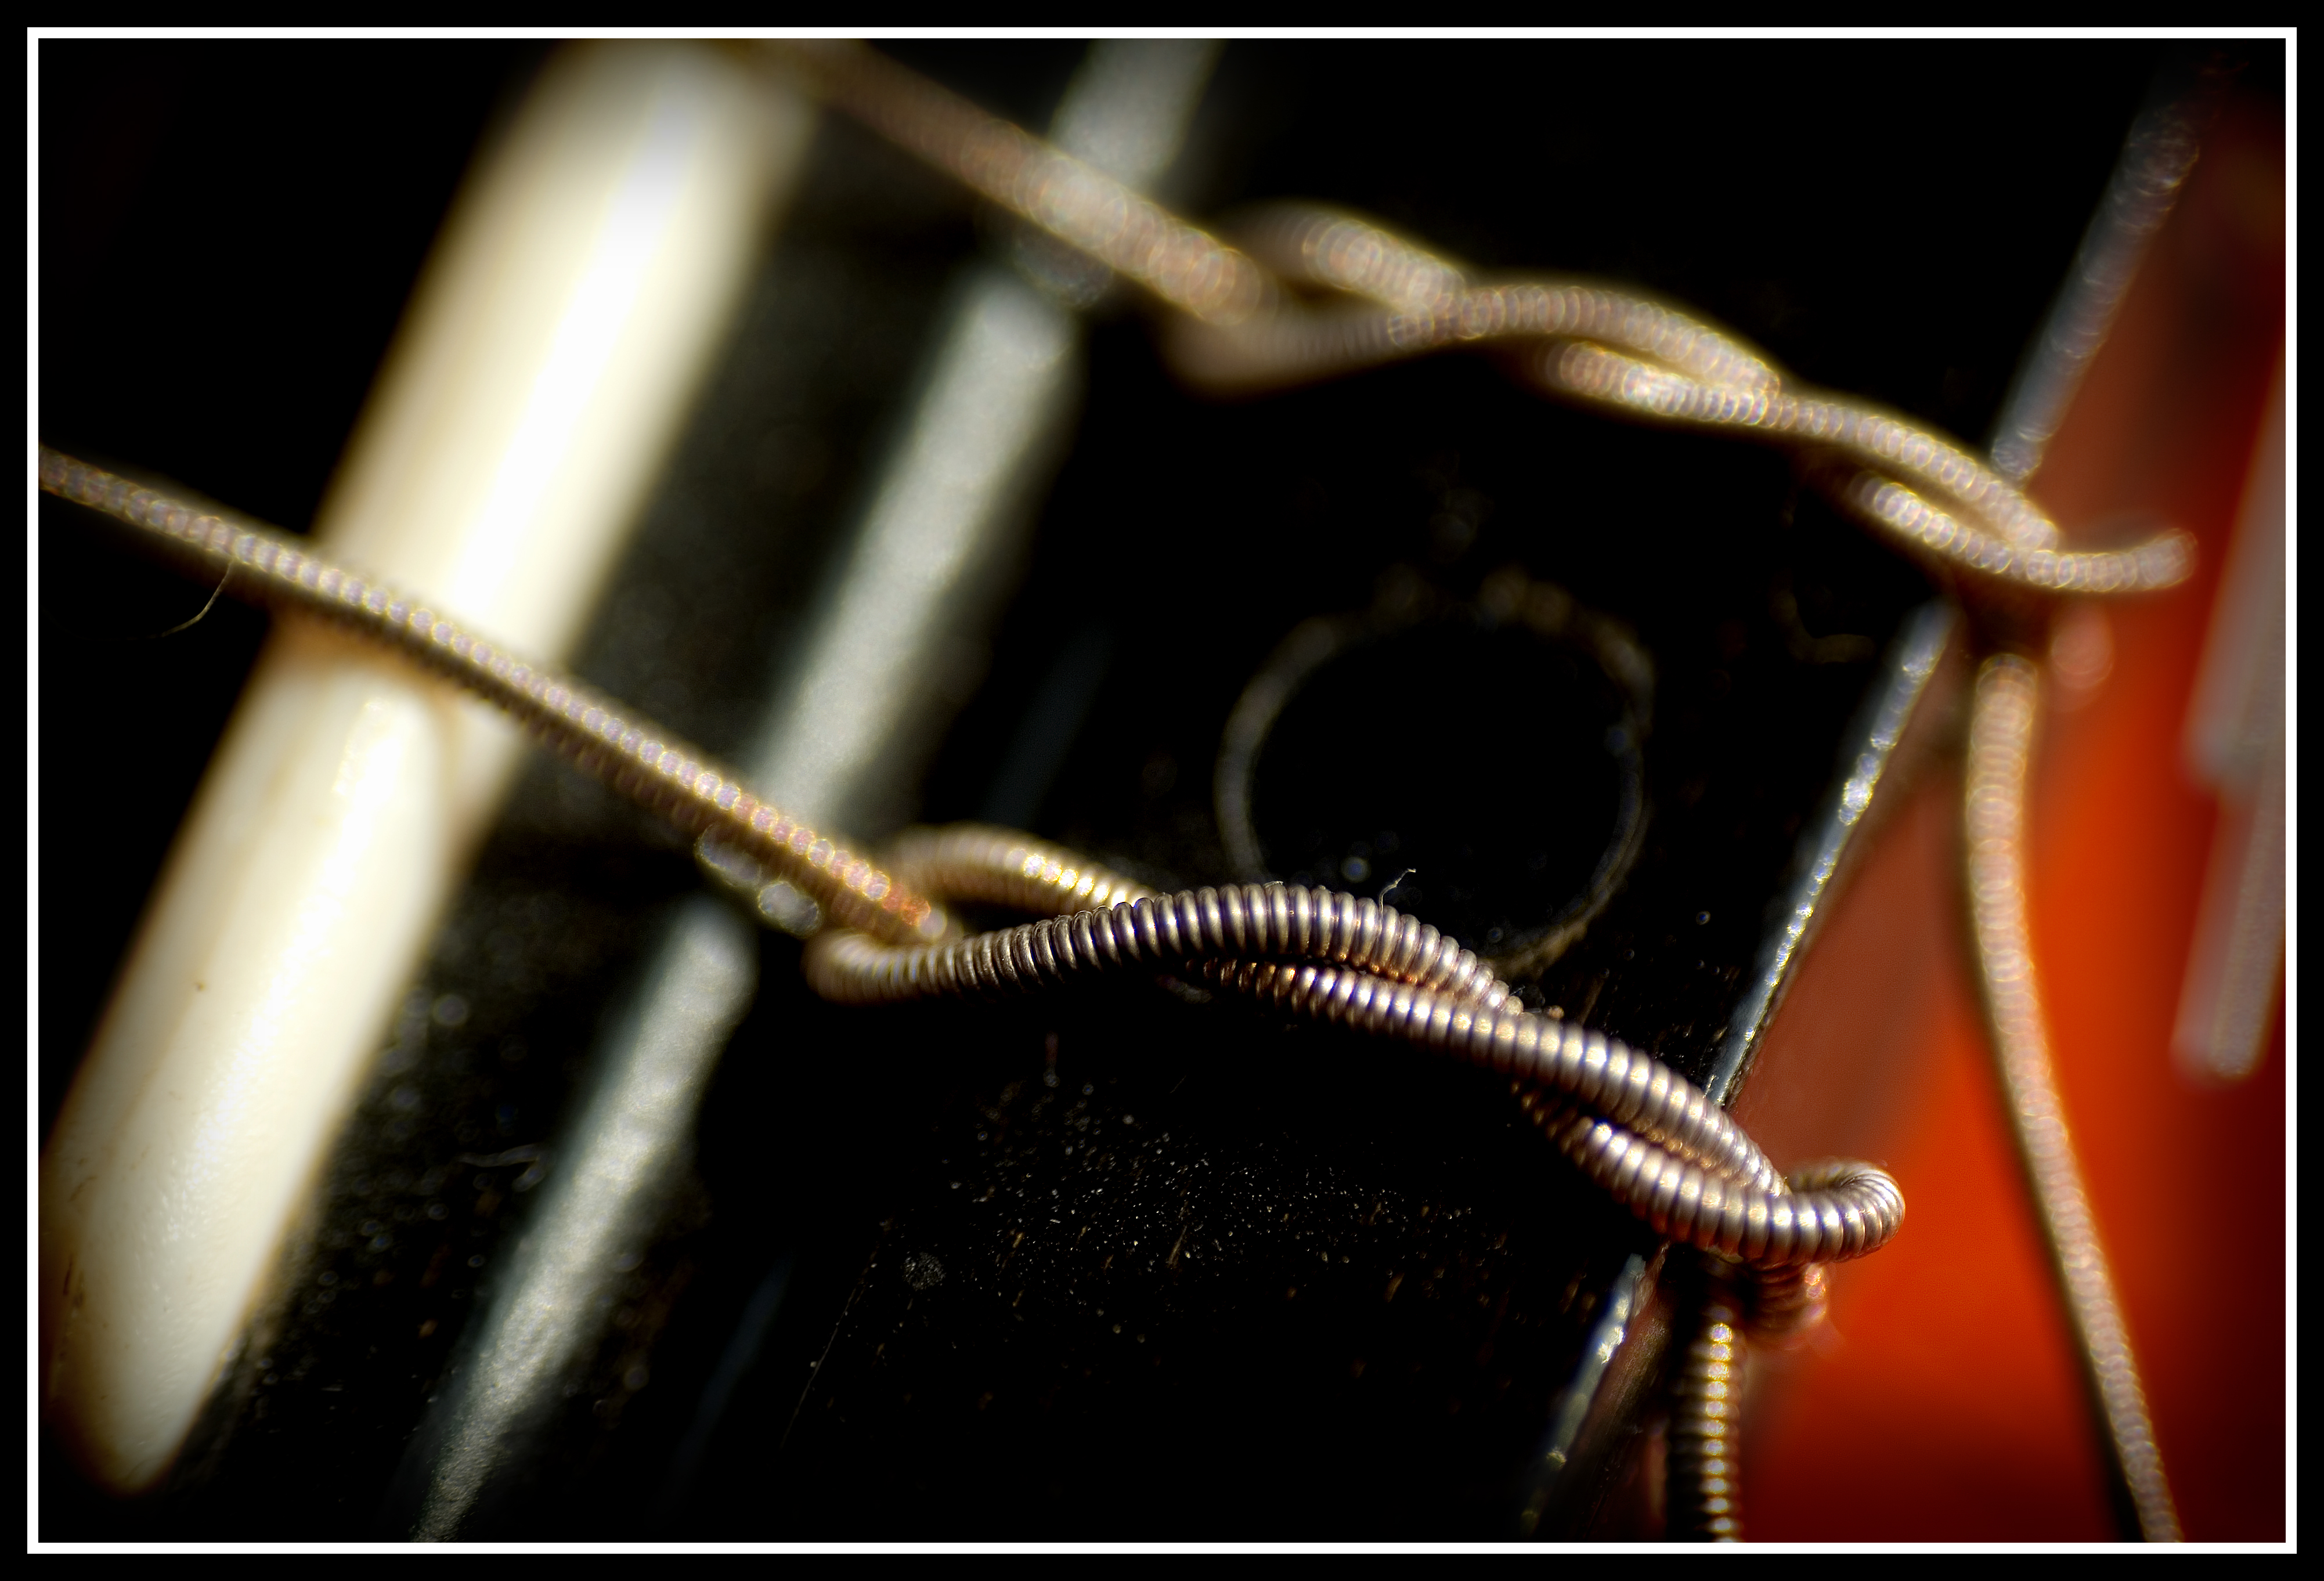
music, photography, guitar, string, insect, macro, fauna, invertebrate, close up, macro photography